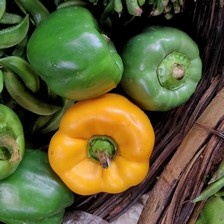
Label: capsicum